Navy Blues (1929 film)

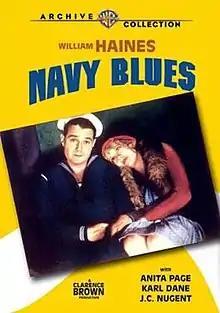

Navy Blues is a 1929 American Pre-Code romance film starring William Haines as a sailor and Anita Page as the girl he romances and leaves. This was Haines' first talking picture.